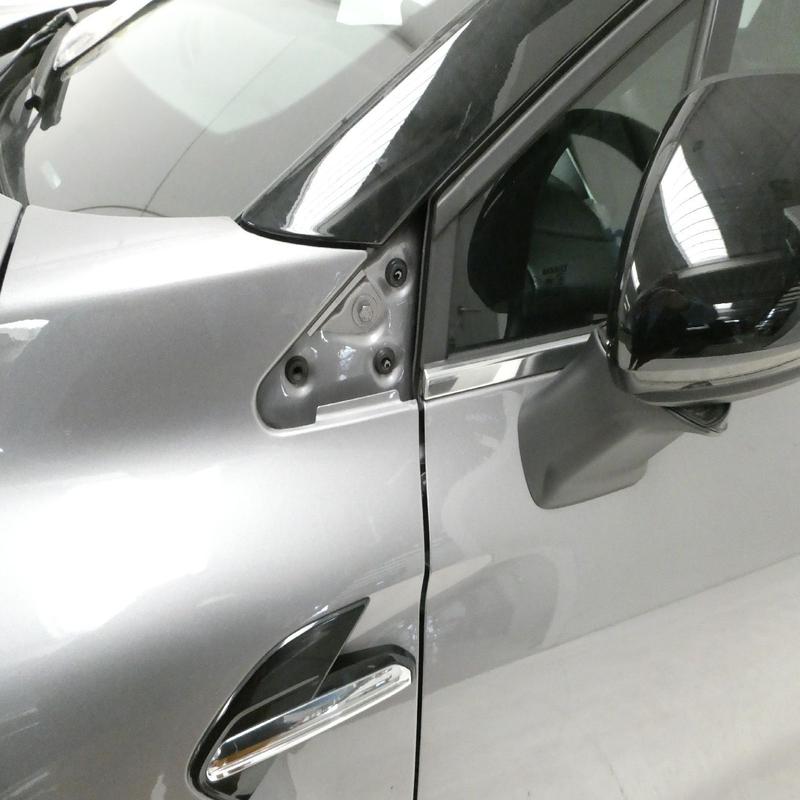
Aucun dommage détecté.
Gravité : aucun